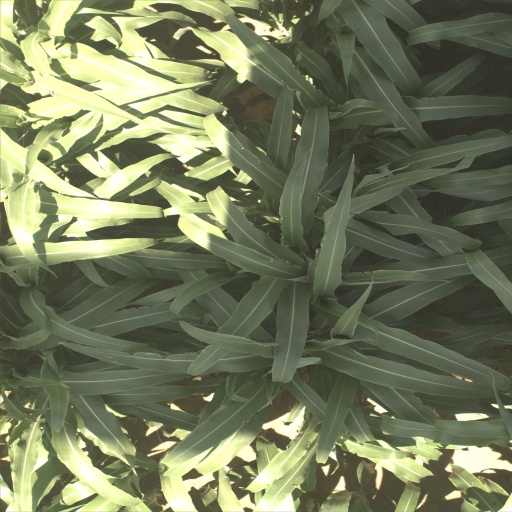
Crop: sorghum